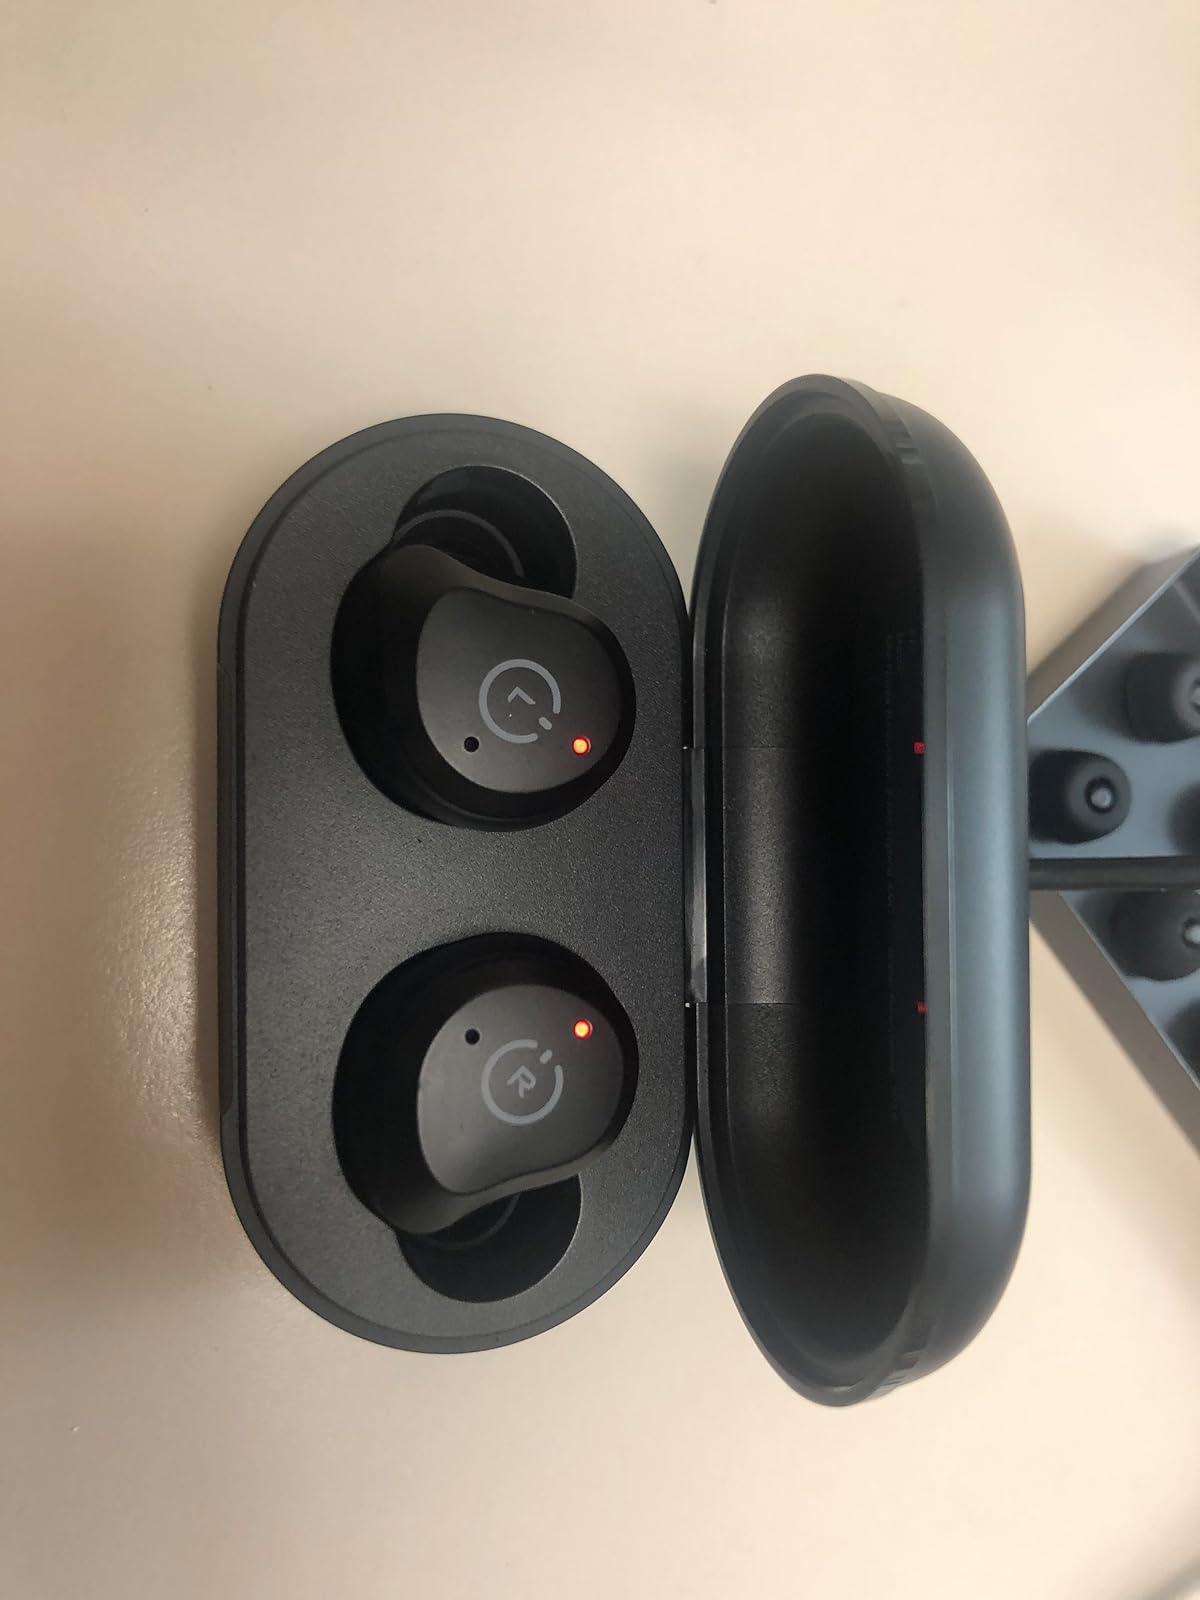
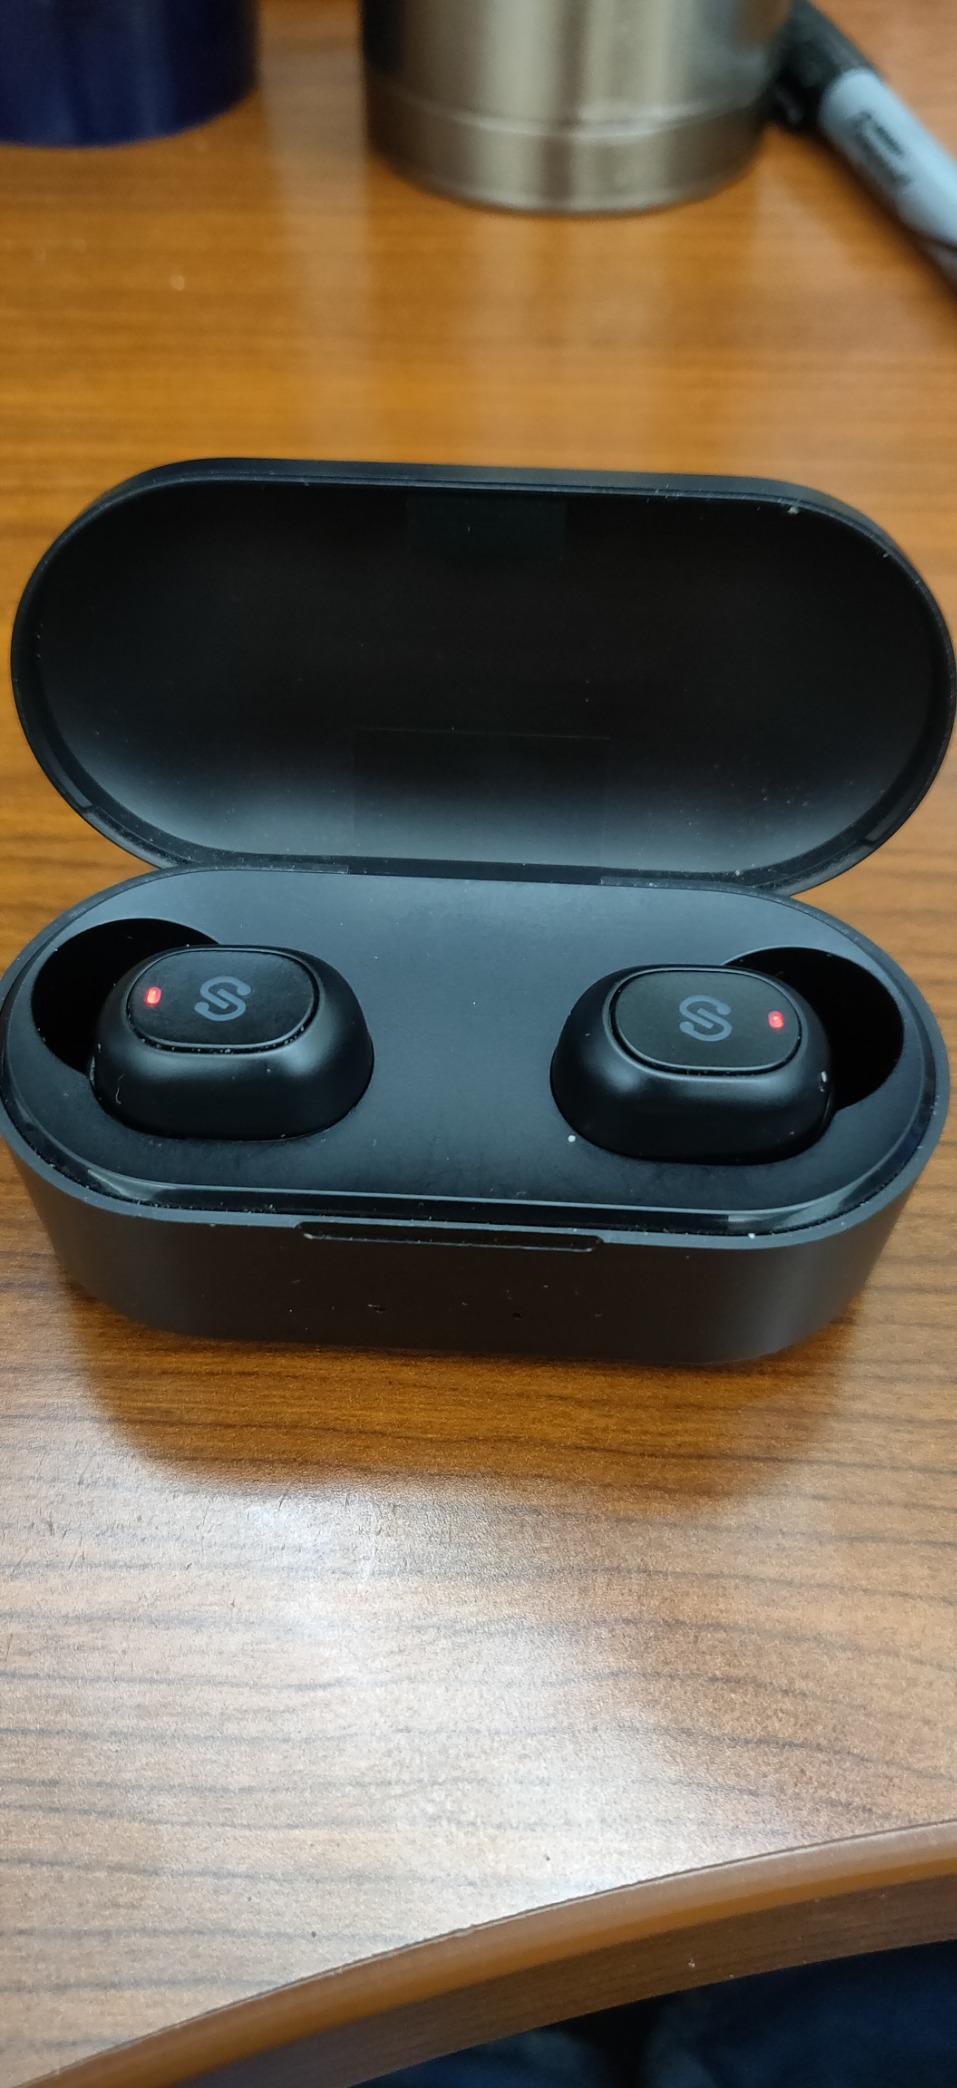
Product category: earbuds
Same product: no